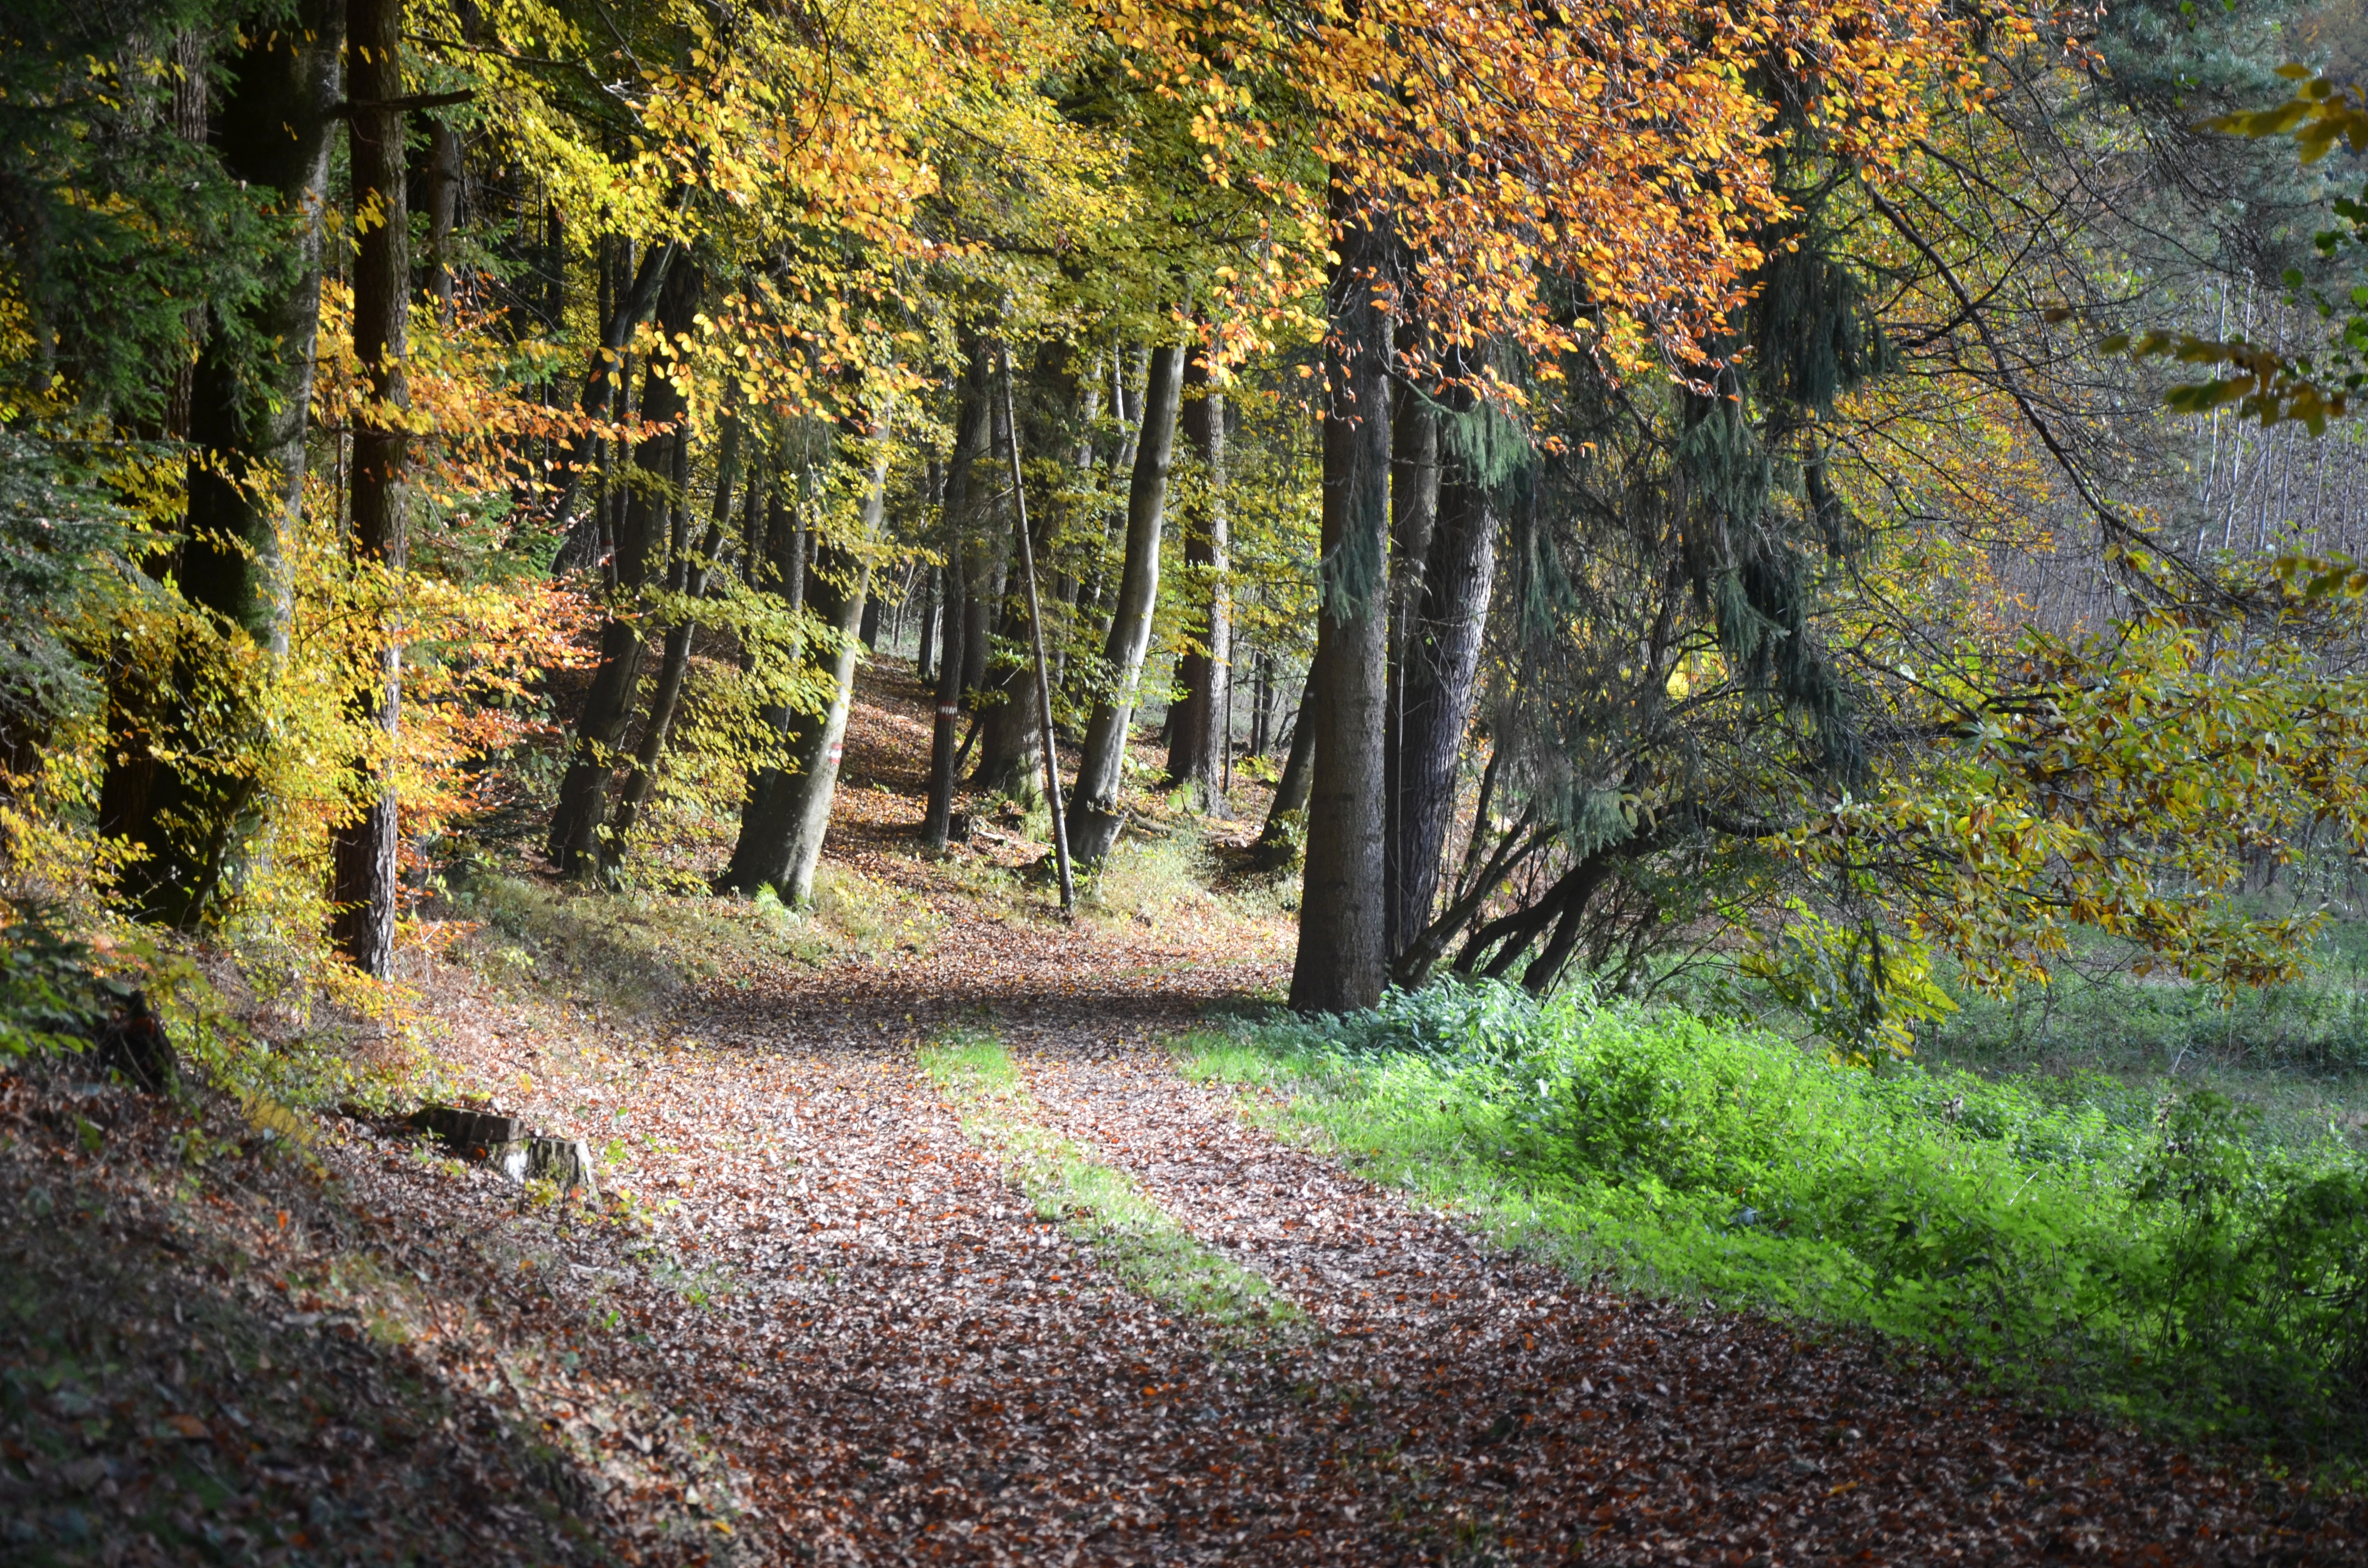
tree, nature, forest, wilderness, plant, trail, sunlight, leaf, green, autumn, season, trees, deciduous, woodland, habitat, fall color, ecosystem, forest path, autumn light, biome, natural environment, woody plant, temperate broadleaf and mixed forest, temperate coniferous forest